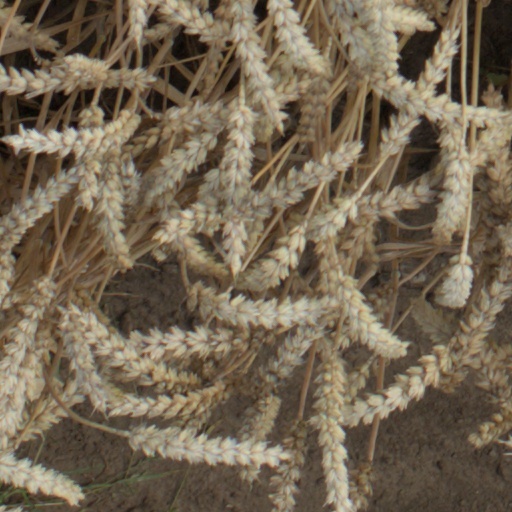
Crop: wheat